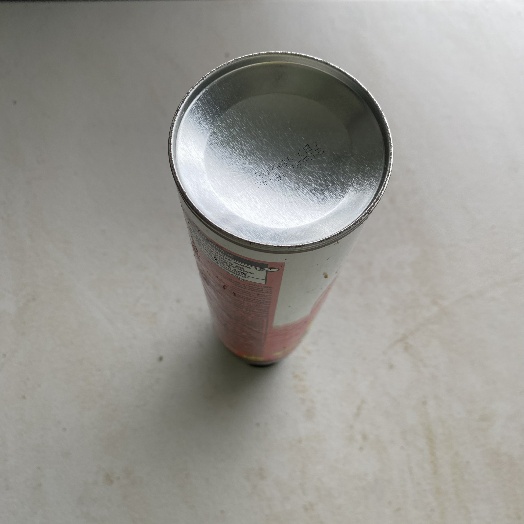
Label: Metal